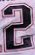
Number: 2